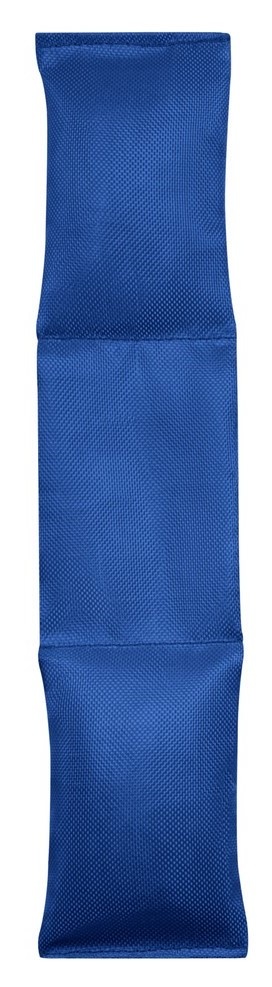
United Attire Double Sided Skinny Bean Bag - Royal Blue
United Attire's new bean bag is modeled after the same bean bag you see in the big stadiums on Sunday. Constructed with a durable nylon casing, it's designed to look as new in your last game as it does in your first. *** Arriving the week of Aug 21st ***
Brand: Honig's
Category: Sporting Goods > Athletics > General Purpose Athletic Equipment > Stadium Seats & Cushions > Stadium Cushions